Maya Angelou

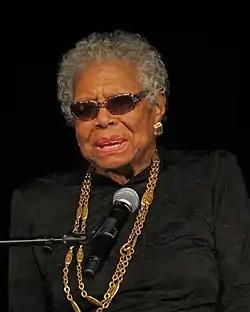
Angelou at York College in February 2013

According to African American literature scholar Pierre A. Walker, the challenge for much of the history of African American literature was that its authors have had to confirm its status as literature before they could accomplish their political goals, which was why Angelou's editor Robert Loomis was able to dare her into writing "Caged Bird" by challenging her to write an autobiography that could be considered "high art". Angelou acknowledged that she followed the slave narrative tradition of "speaking in the first-person singular talking about the first-person plural, always saying I meaning 'we'". Scholar John McWhorter calls Angelou's books "tracts" that defend African American culture and fight negative stereotypes. According to McWhorter, Angelou structured her books, which to him seem to be written more for children than for adults, to support her defense of Black culture. McWhorter sees Angelou as she depicts herself in her autobiographies "as a kind of stand-in figure for the Black American in Troubled Times". McWhorter views Angelou's works as dated but recognizes that "she has helped to pave the way for contemporary black writers who are able to enjoy the luxury of being merely individuals, no longer representatives of the race, only themselves". Scholar Lynn Z. Bloom compares Angelou's works to the writings of Frederick Douglass, stating that both fulfilled the same purpose: to describe Black culture and to interpret it for their wider, white audiences.